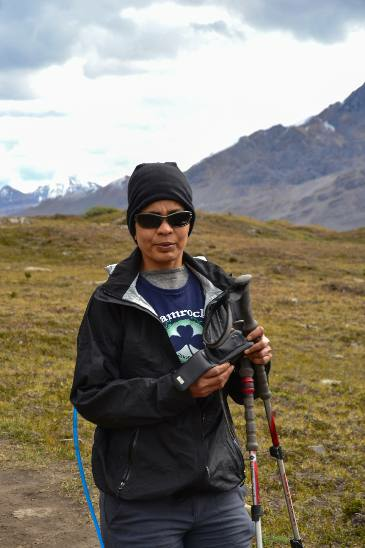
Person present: Yes